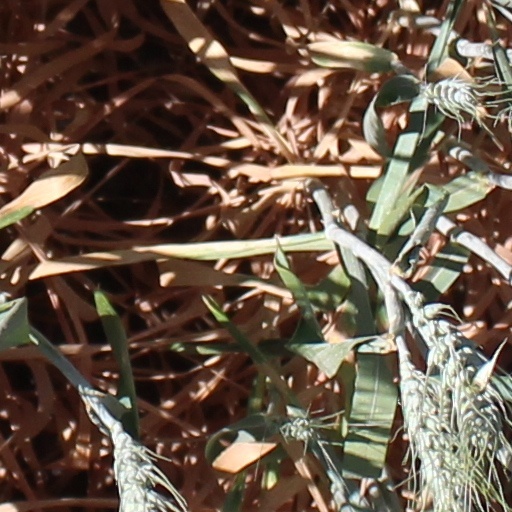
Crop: wheat